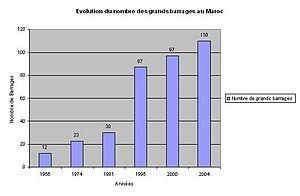
Graphique montrant l'évolution du nombre de barrages au Maroc
L'économie du Maroc est une économie de marché d'inspiration libérale. L'État joue néanmoins un rôle non négligeable dans l'émergence économique du pays avec sa stratégie d'industrialisation. Le PIB du Maroc a connu un taux de croissance annuel moyen de 4% sur la dernière décennie et a atteint 122 milliards $ en 2019.